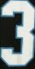
Number: 3